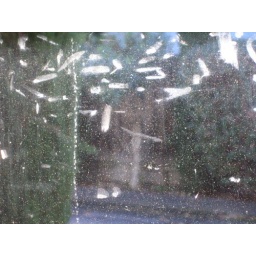
my cats like to sit in the windows